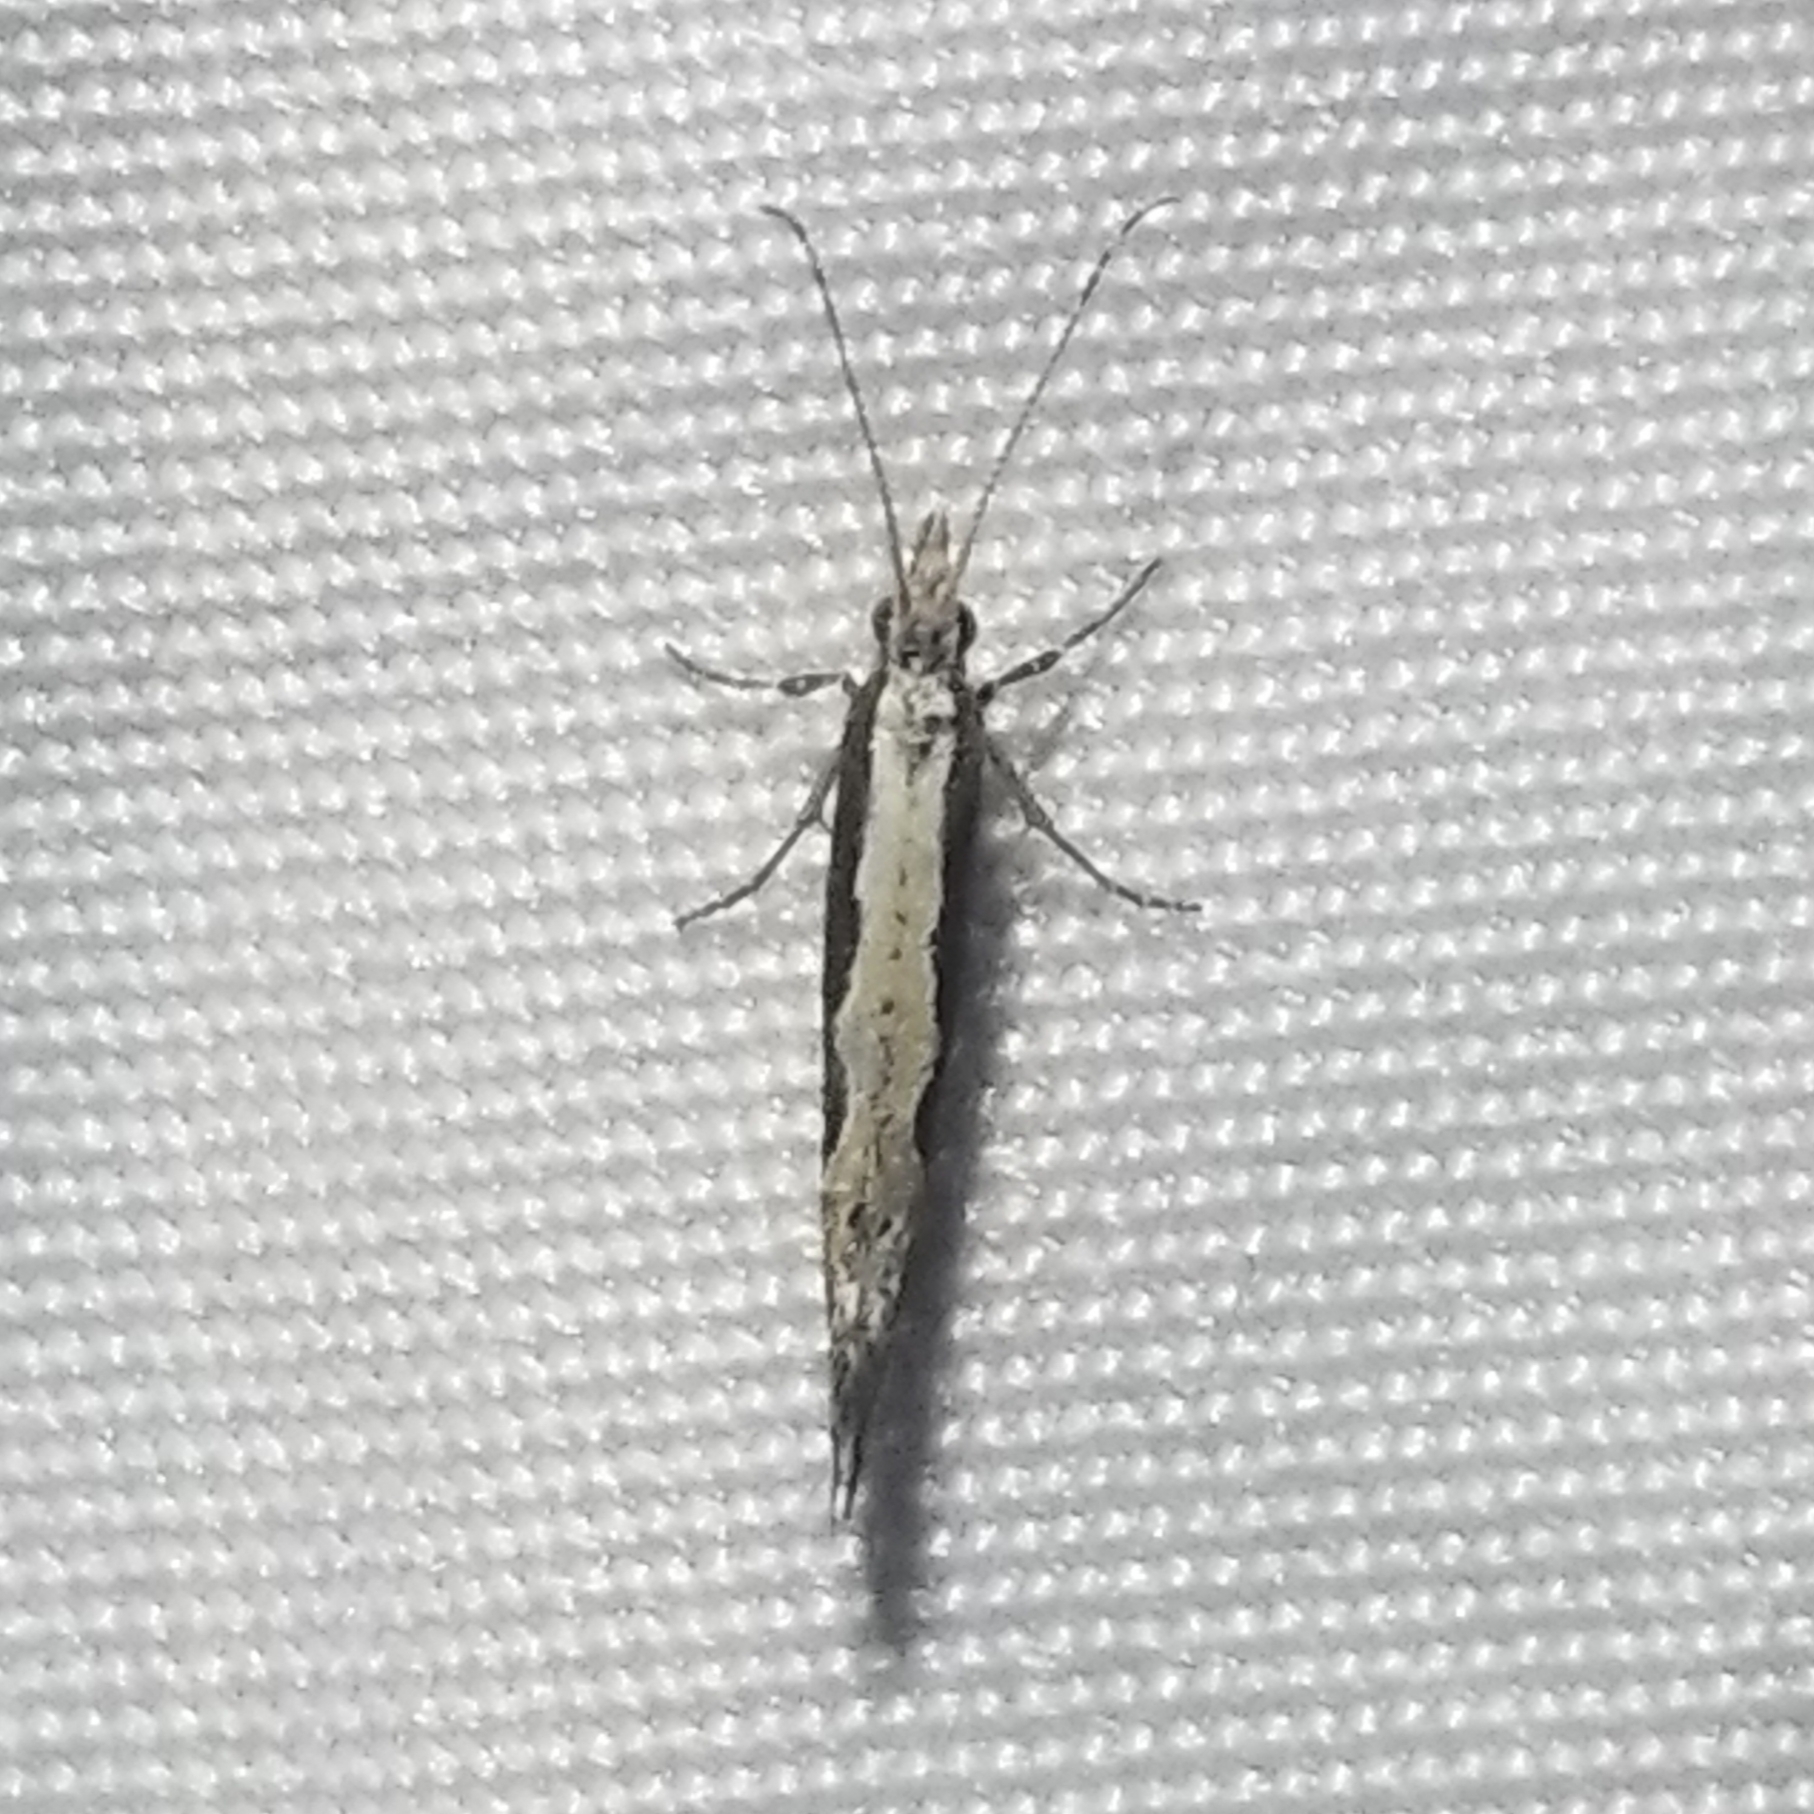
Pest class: diamondback_moth